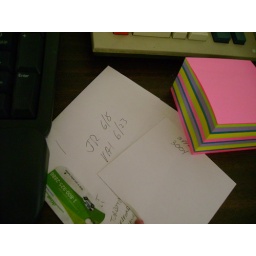
he has them written on a scratch piece of paper by the computer